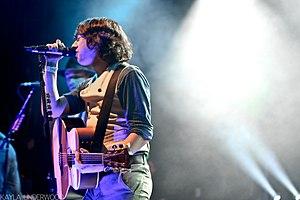
Plain White T's est un groupe de pop punk américain, originaire de Villa Park dans l'Illinois, essentiellement connu pour le titre Hey There Delilah qui est certifié disque de platine en 2007 et nommé à deux reprises d'un Grammy.